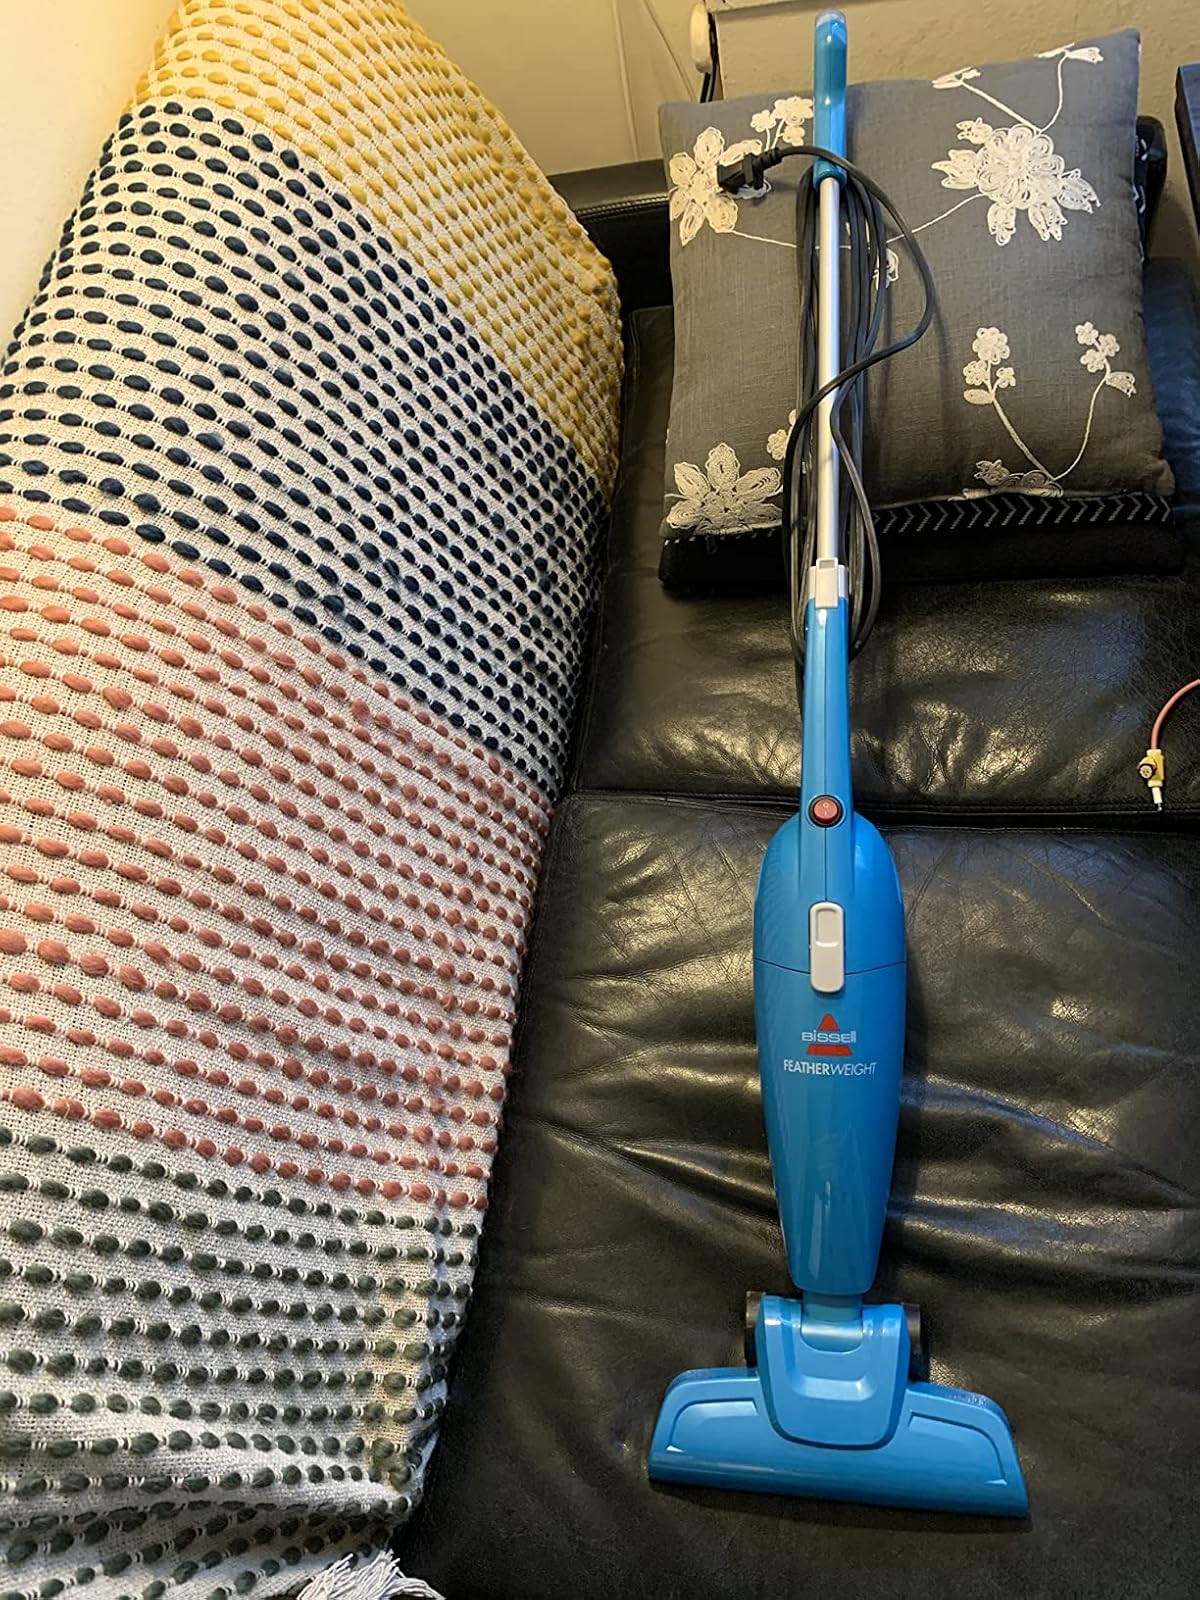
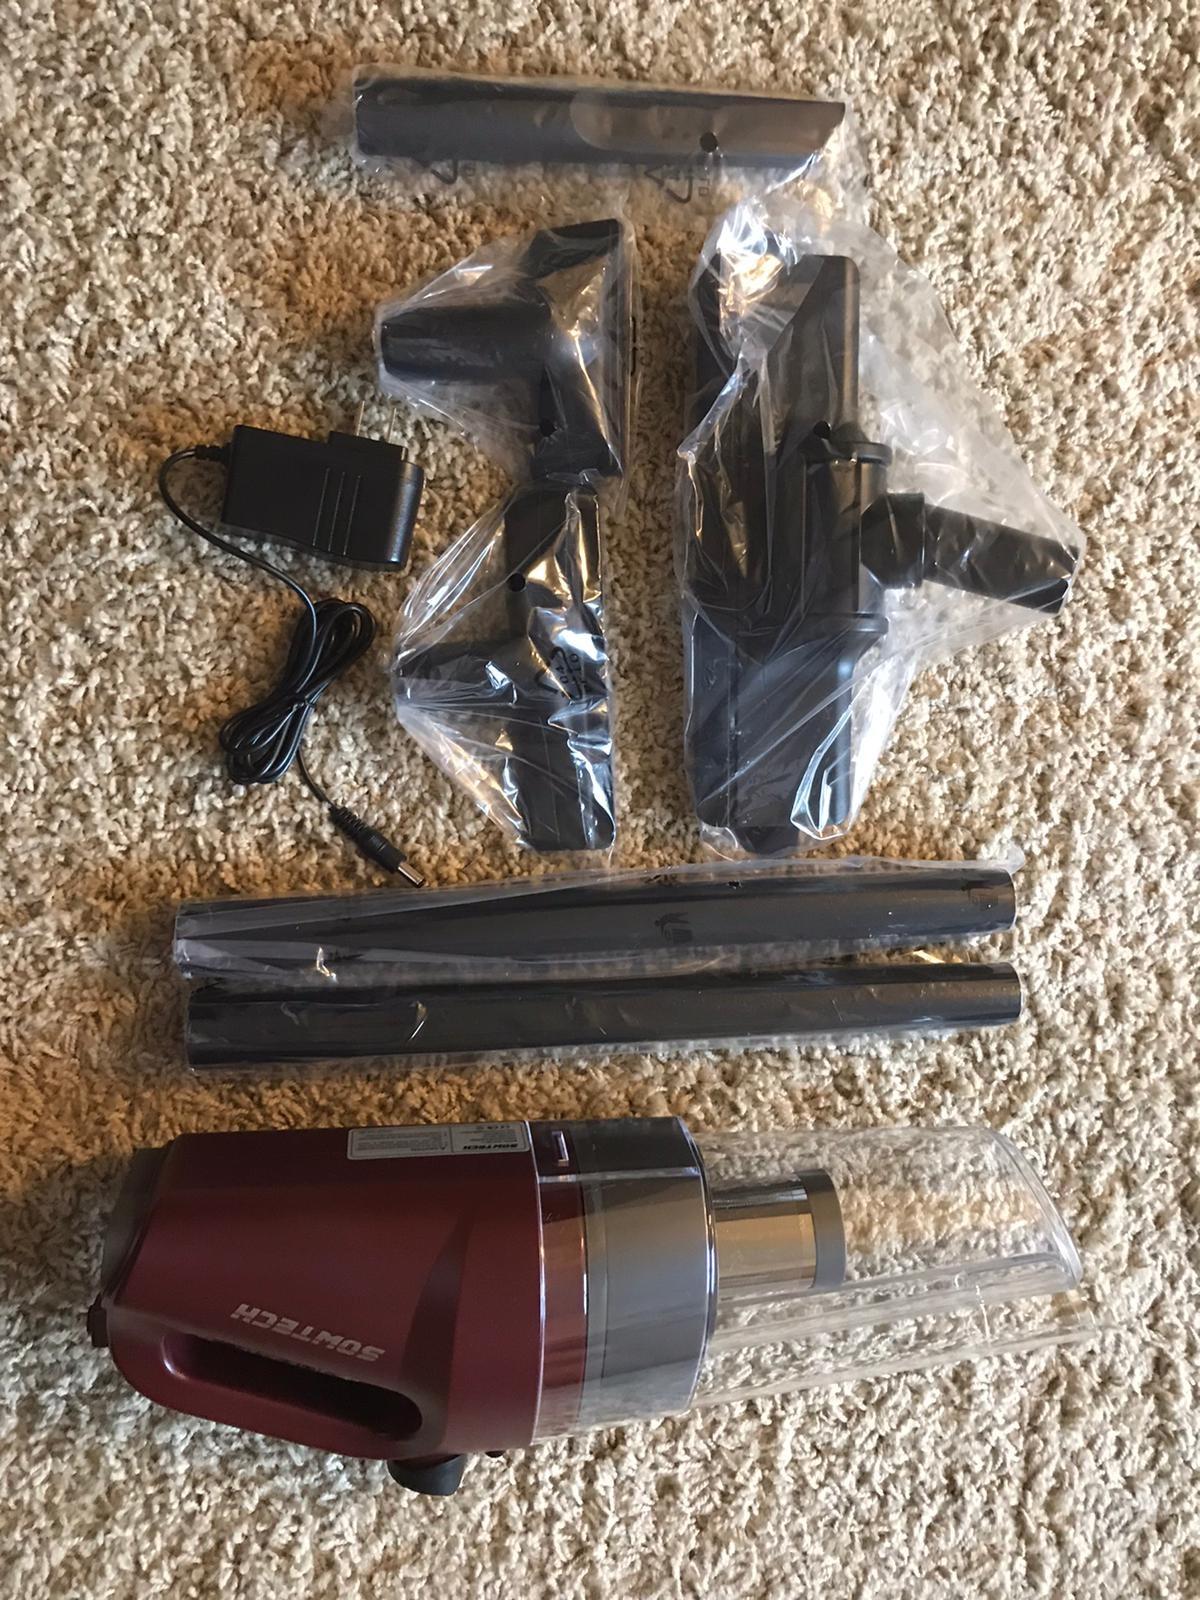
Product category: items_vacuum
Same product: no